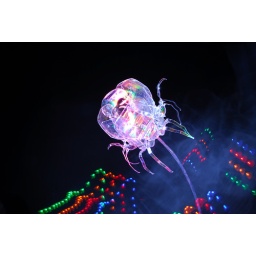
Plastic water bottle flower by Rod Pujante &amp;quot;Playa Moth&amp;quot;.